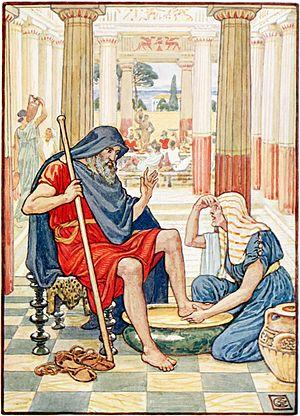
L’anagnorisis est proprement l'action de reconnaître ou la « reconnaissance », c'est-à-dire la découverte tardive d'une identité que l'on n'a pas su percevoir de prime abord ; elle est le moment décisif de ce que la narratologie moderne appelle la scène de reconnaissance. Le mot français « anagnorisis » n'est rien d'autre que le calque du grec ancien ἀναγνώρισις / anagnôrisis, substantif souvent remplacé, à partir de l'époque hellénistique, par son doublet masculin ἀναγνωρισμός / anagnôrismos; les deux termes sont dérivés du verbe ἀναγνωρίζειν / anagnôrizein « reconnaître », et ont pour quasi-synonyme ἐπίγνωσις / epignôsis, du verbe ἐπιγινώσκειν / epiginôskein. L'équivalent latin du grec ἀναγνώρισις ou ἀναγνωρισμός est recognitio, ou son synonyme moins courant agnitio.